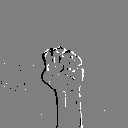
ASL letter: s